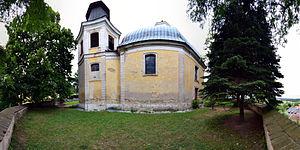
Slapy est une commune du district de Prague-Ouest, dans la région de Bohême-Centrale, en République tchèque. Sa population s'élevait à 860 habitants en 2020.